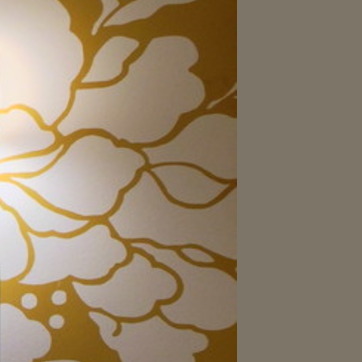
Material: wallpaper